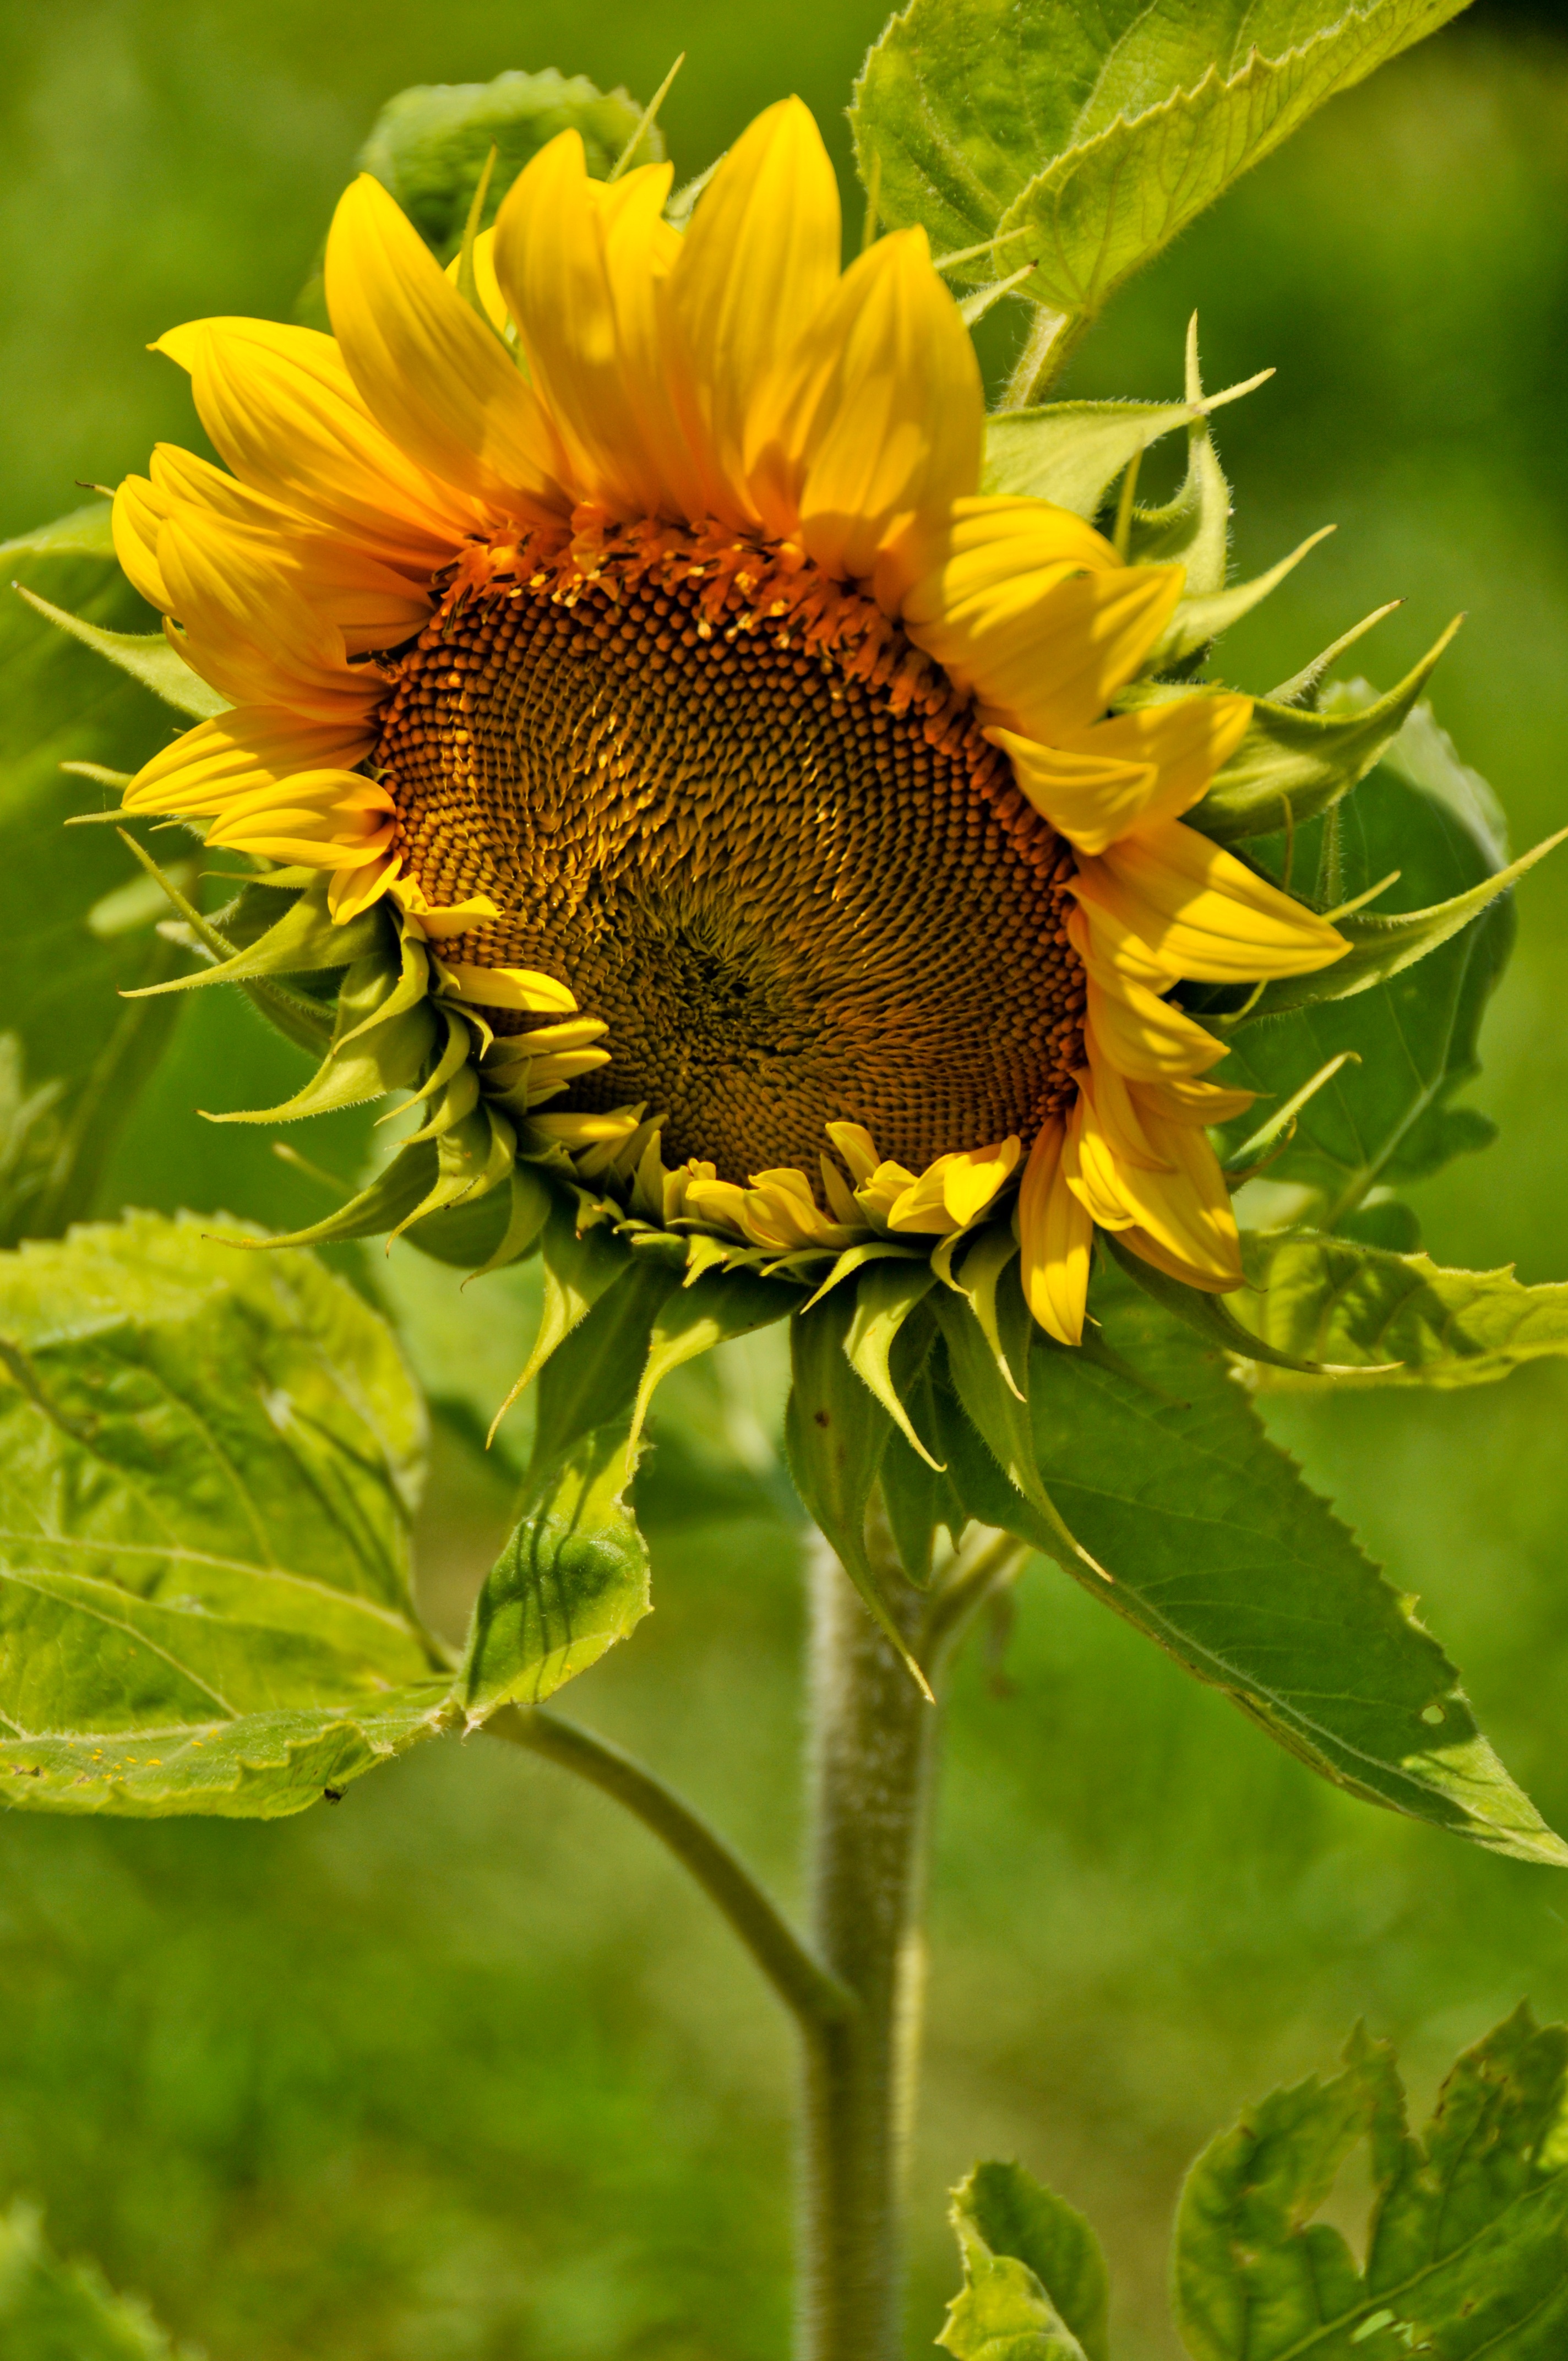
nature, plant, sun, field, flower, green, botany, yellow, agriculture, flora, sunflower, wildflower, thistle, macro photography, flowering plant, daisy family, asterales, sunflower seed, plant stem, land plant